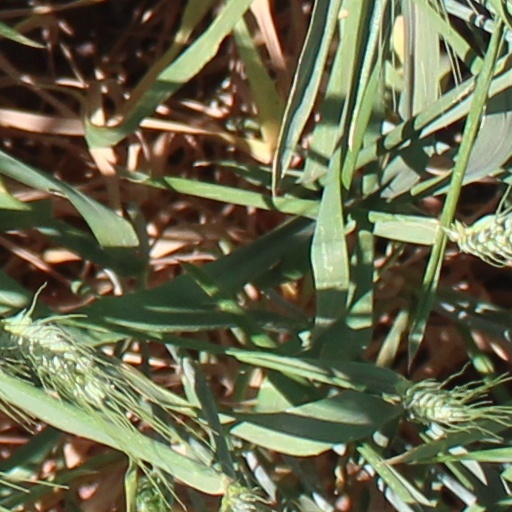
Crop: wheat